Canary Islands

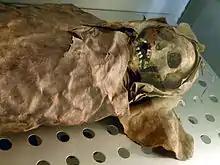
Guanche mummy of a woman (830 AD). Museo de la Naturaleza y el Hombre, Santa Cruz de Tenerife.

Four of Spain's thirteen national parks are located in the Canary Islands, more than any other autonomous community. Two of these have been declared UNESCO World Heritage Sites and the other two are part of Biosphere Reserves. The parks are: